Komagatani Sports Park Gymnasium

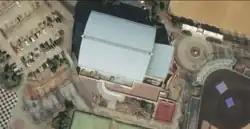

Komagatani Sports Park Gymnasium is an arena in Sanda, Hyogo, Japan.